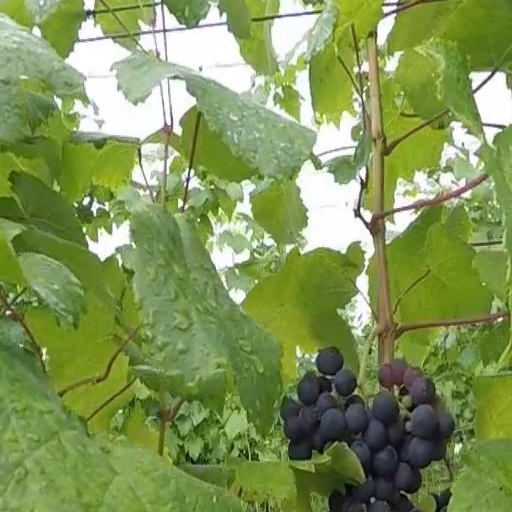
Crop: grape